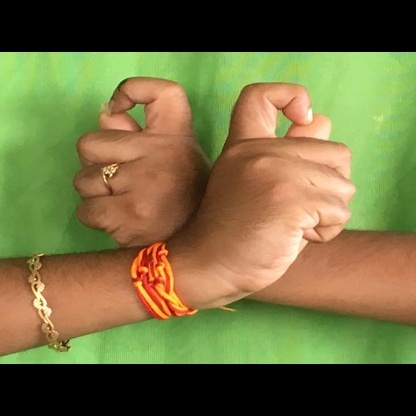
Mudra: Berunda